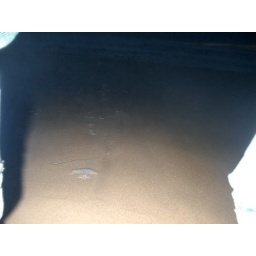
I'm waiting at the Guincho beach for the water to wash over my feet.